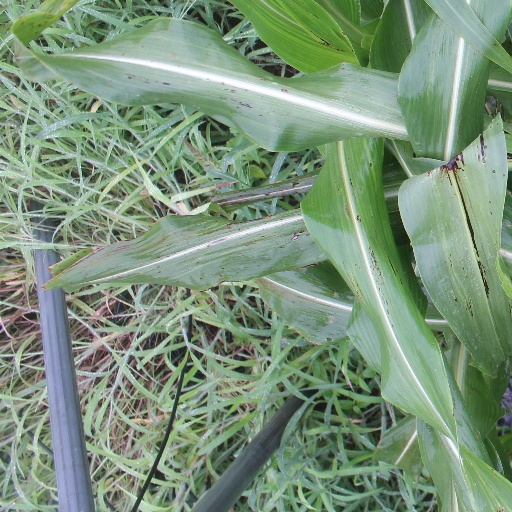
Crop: sorghum